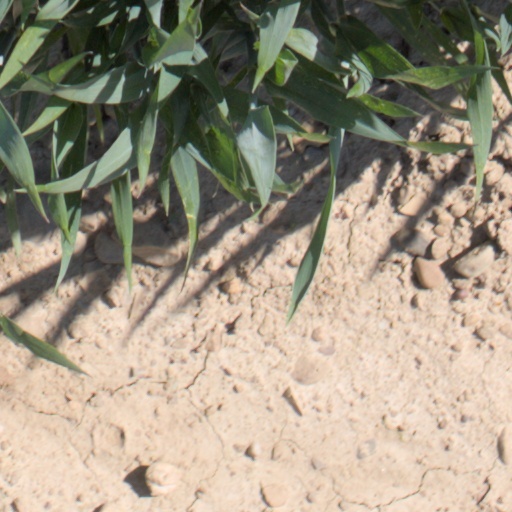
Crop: wheat